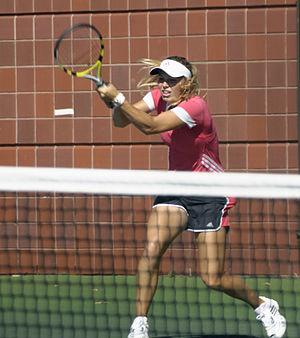
Caroline Wozniacki, née le 11 juillet 1990 à Odense, est une joueuse de tennis danoise, première mondiale pendant 67 semaines entre 2010 et 2012. Elle est la seule joueuse danoise de l'histoire à avoir atteint un tel niveau.
Caroline Wozniacki, née le 11 juillet 1990 à Odense, est une joueuse de tennis danoise, première mondiale pendant 67 semaines entre 2010 et 2012. Elle est la seule joueuse danoise de l'histoire à avoir atteint un tel niveau.